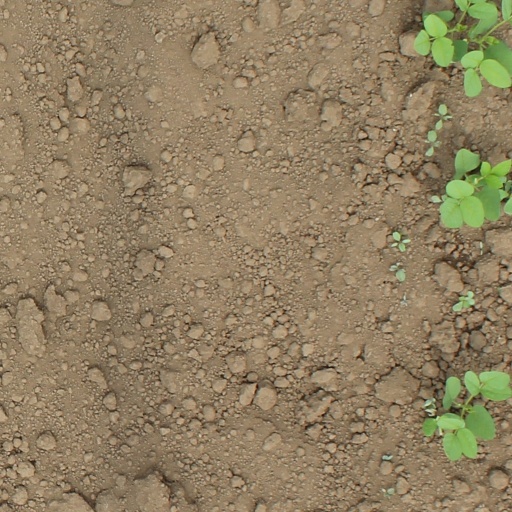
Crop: soybean